Nandita Shah

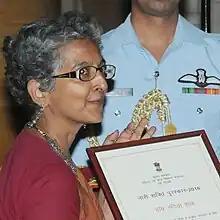
Nandita Shah receives the Nari Shakti Puraskar

Nandita Shah (born 1959) is an Indian homeopath and author. She began her medical practice in 1981 and founded the non-governmental organization Sanctuary for Health and Reconnection to Animals and Nature (SHARAN) in 2005. In 2016, she received the Nari Shakti Puraskar.